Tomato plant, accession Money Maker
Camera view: tilt-top (135 deg); turntable rotation: 240 degrees
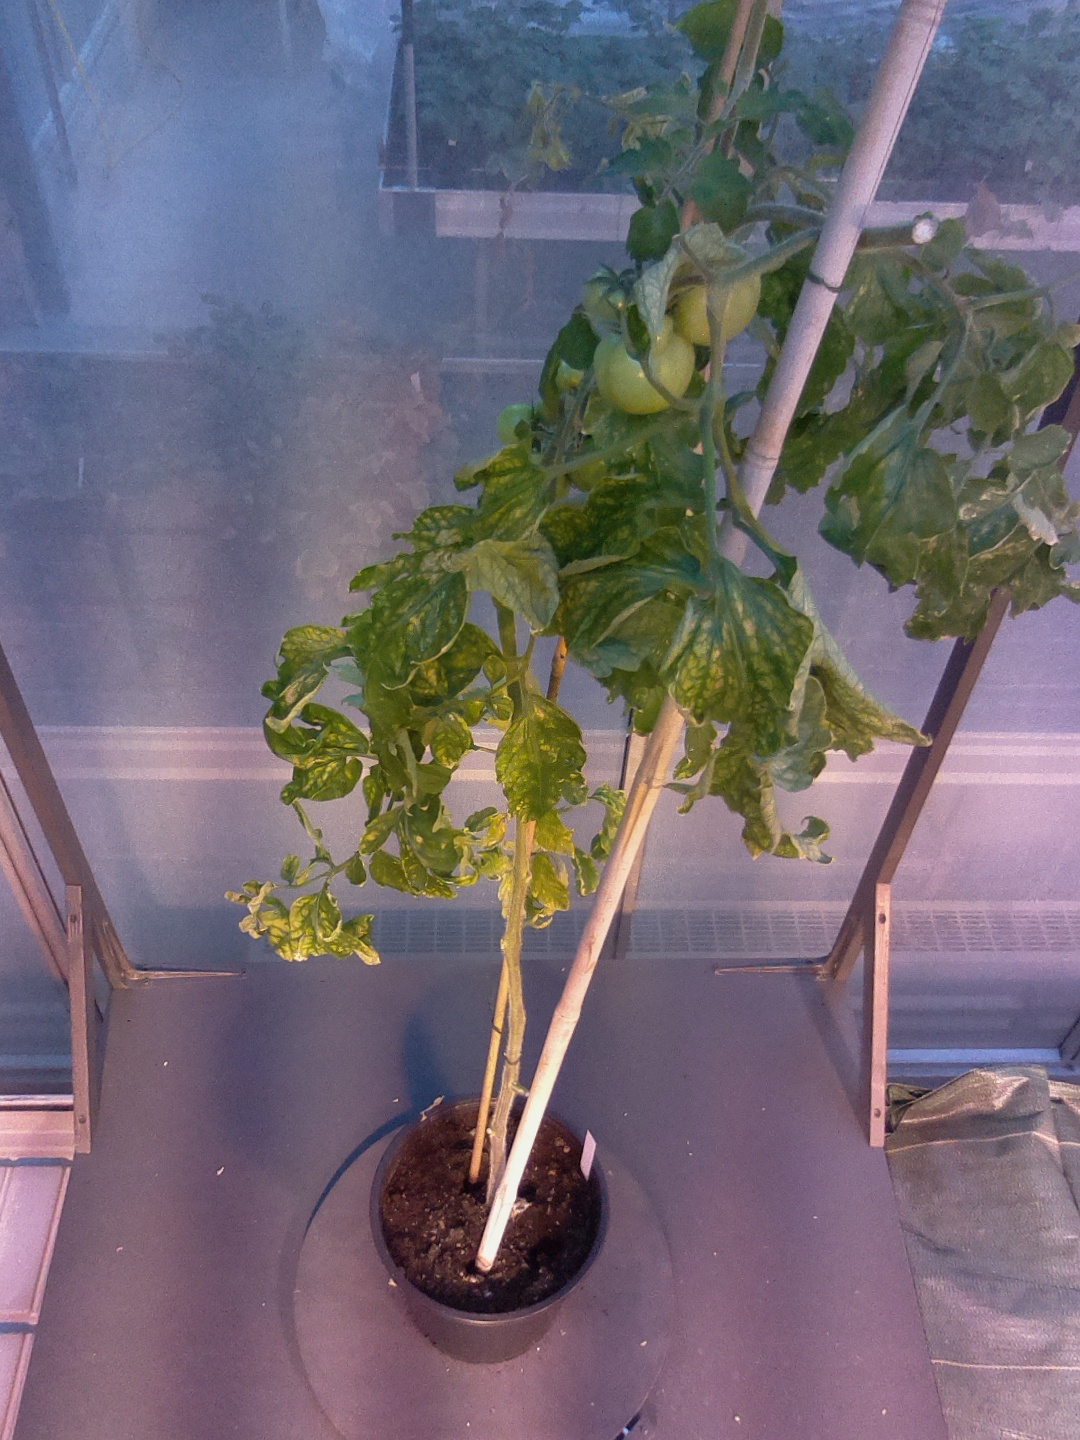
BBCH growth stage 79: 90% -100% of final fruit size